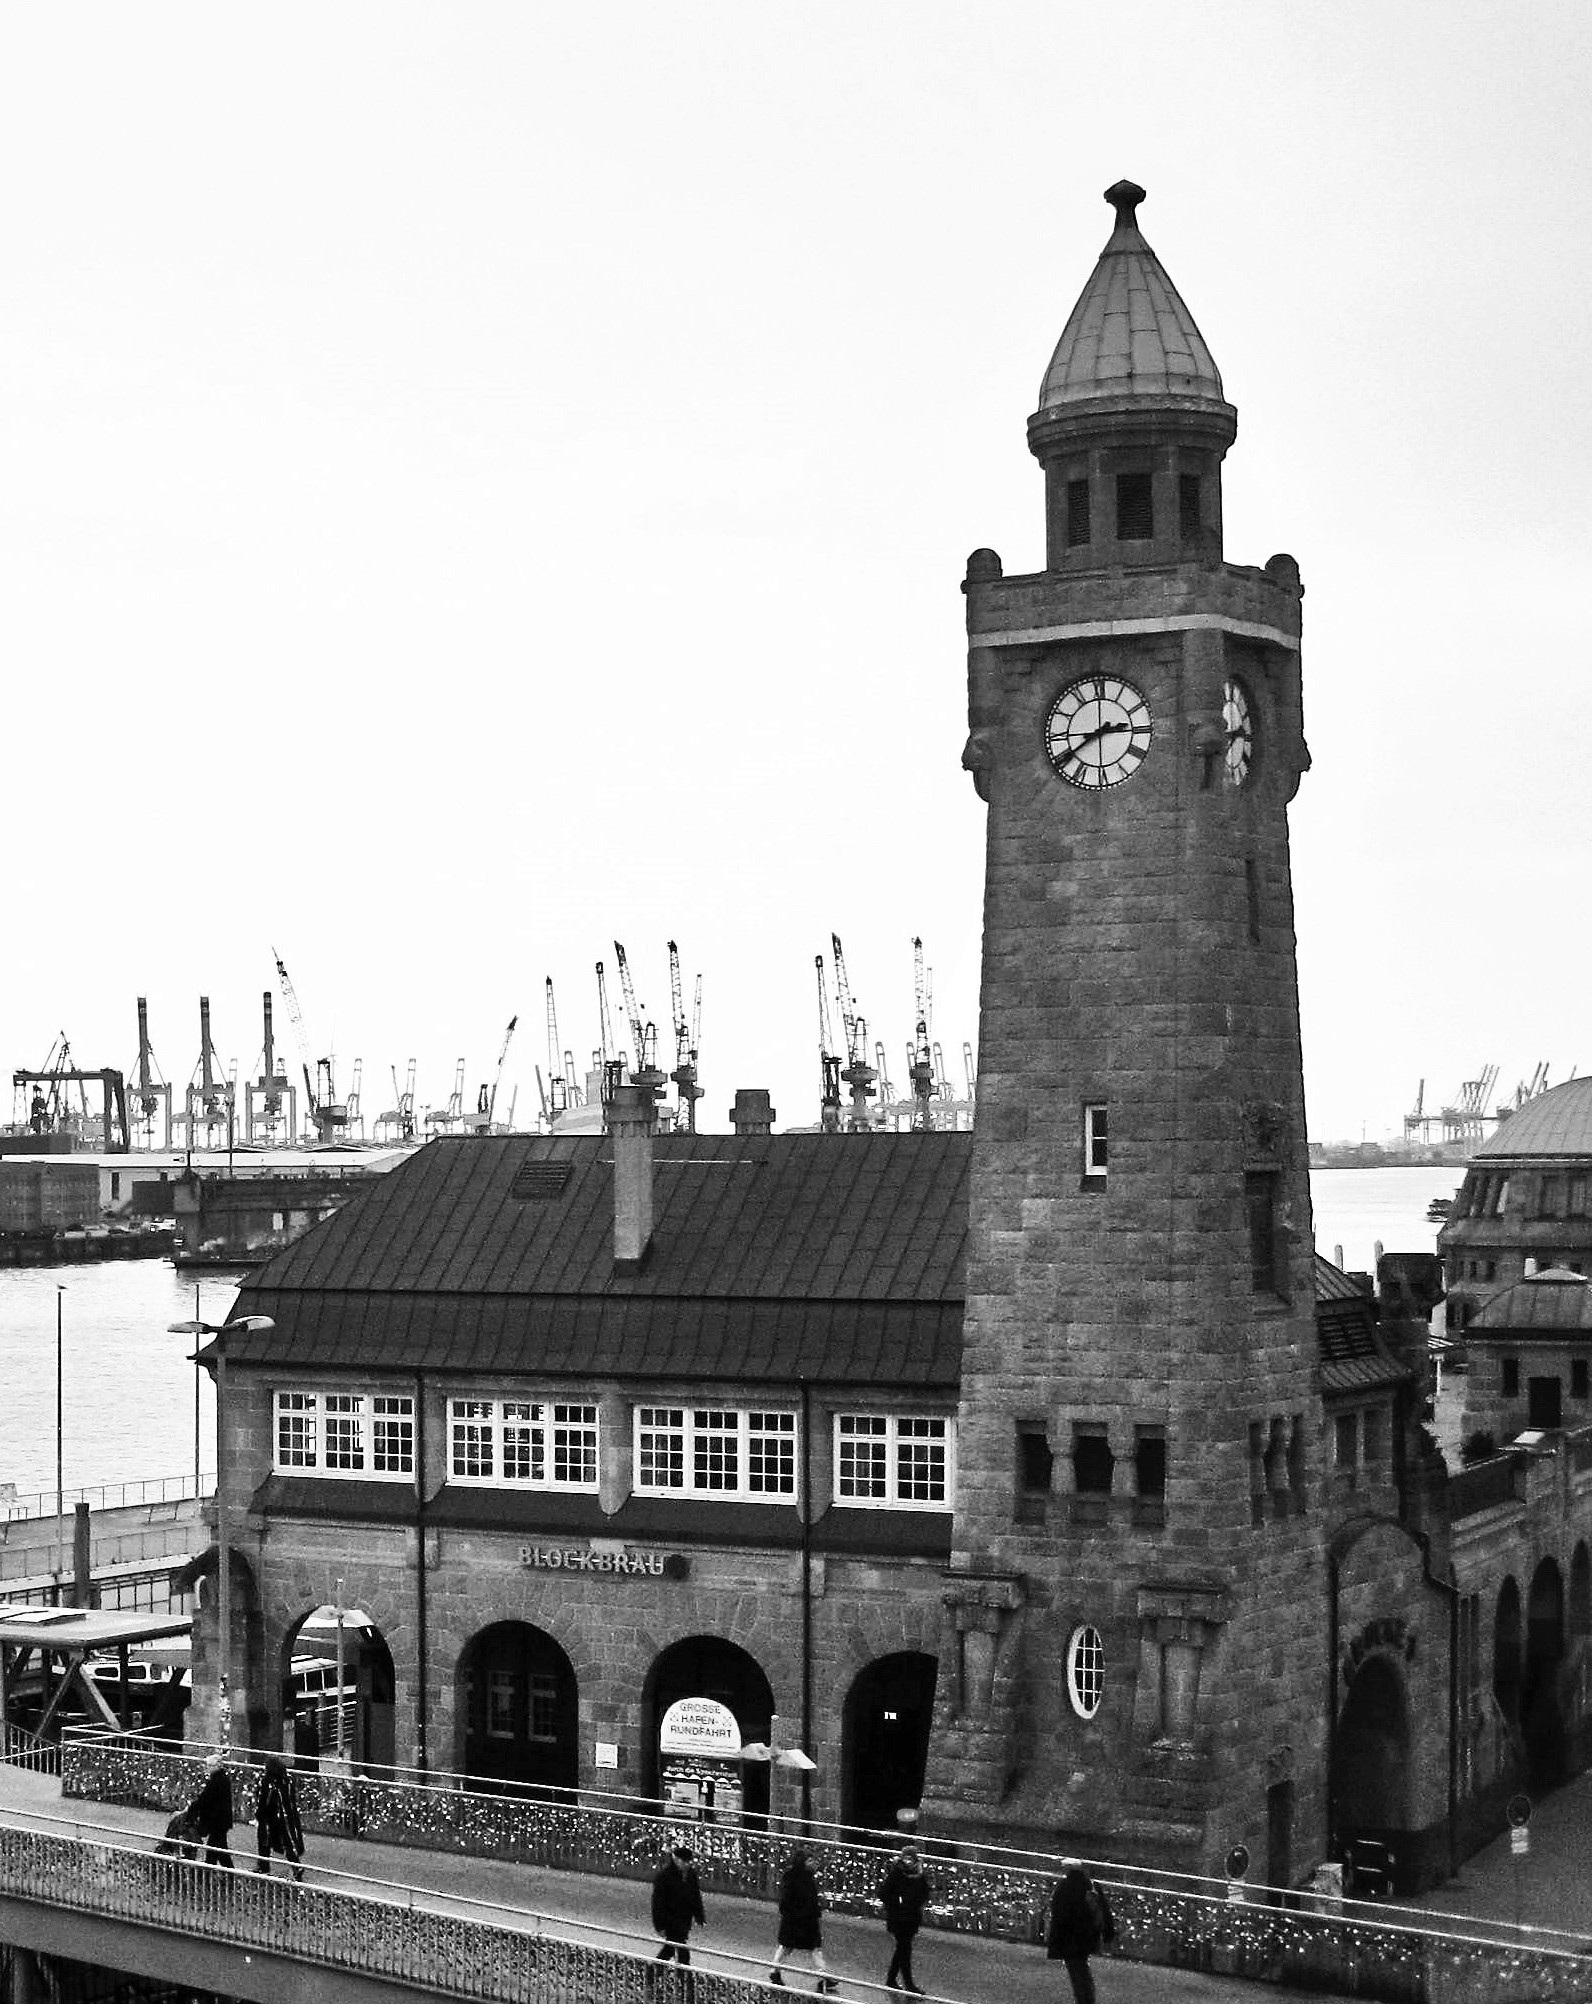
black and white, architecture, town, building, tower, landmark, port, monochrome, place of worship, clock tower, bell tower, places of interest, tourist attraction, historically, elbe, hamburg, hamburg port, hanseatic city, harbour cranes, port city, hanseatic, port of hamburg, hamburgisch, northern germany, landungsbr cken, hamburg landungsbr cken, known, pegelturm, monochrome photography, st pauli piers